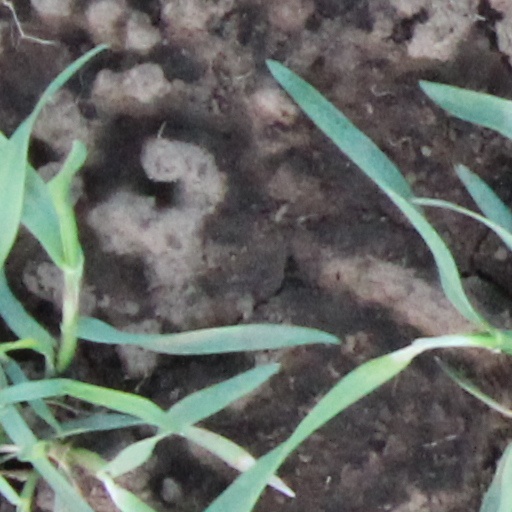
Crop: wheat